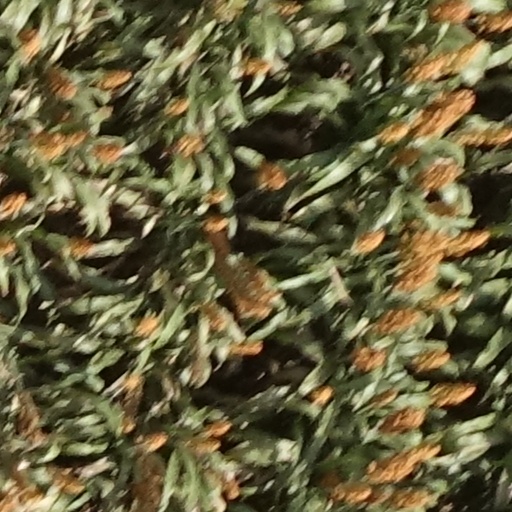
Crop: sorghum